Ivan Stambolić

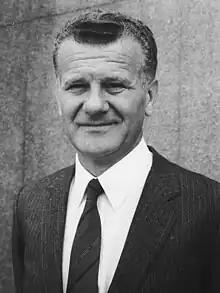
Stambolić in 1986

Ivan Stambolić (5 November 1936 – 25 August 2000) was a Serbian politician who served as the president of the League of Communists of Serbia (SKS) from 1984 to 1986. A prominent member of SKS, he also served as prime minister of Serbia from 1978 to 1982 and as president of Serbia from 1986 to 1987.